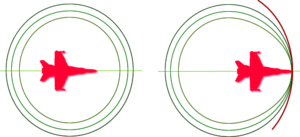
Chokbølge
Princippet i når et fly bryder gennem lydmuren. Til venstre ses et fly, hvor lydbølger udbredes rundt om flyet. Til højre ses et fly, hvor spidsen rører ved lydmuren (rød).
Når et fly bryder lydmuren
En chokbølge er en stærk trykbølge, der f.eks. kan være forårsaget af en eksplosion eller andre fænomener, hvor der findes ekstreme trykforskelle. Ligesom en almindelig bølge, bærer den en energi og kan udbredes gennem et medium. I enkelte tilfælde, når et fysisk medium ikke er tilgængeligt, kan bølgen udbredes gennem et felt, som f.eks. elektromagnetiske felt. Chokbølger er kendetegnet ved en pludselig og diskontinuerlige ændringer i mediet. Ved en chokbølge vil der altid være en ekstrem stigning i tryk, temperatur og massefylde. En chokbølger bevæger sig igennem de fleste medier ved en højere hastighed, end en almindelig bølge.